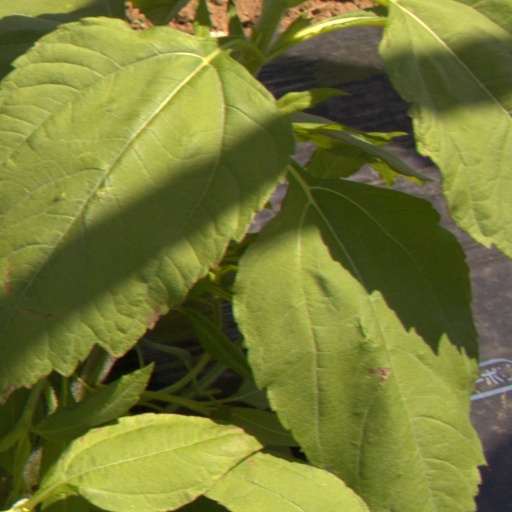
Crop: Jerusalem artichoke